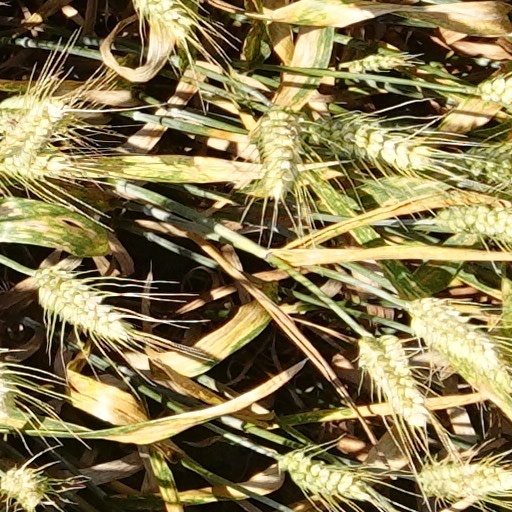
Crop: wheat